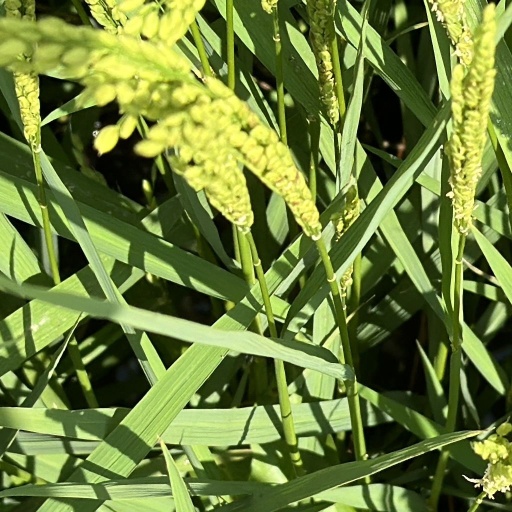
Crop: rice